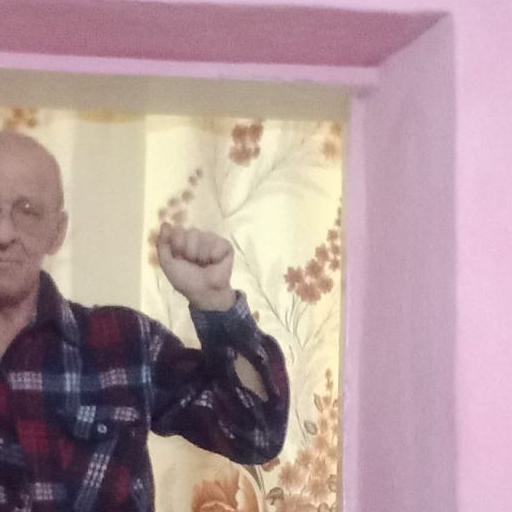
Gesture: fist